Romani people

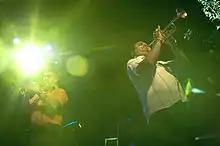
27 June 2009: Fanfare Ciocărlia live in Athens

Romani people have traditionally displayed a desire to live in alignment with the natural world. Cooking was often done outdoors over open fires, using hunted or foraged ingredients. Many Roma in England historically lived and travelled around the English countryside in vardos, while others settled in urban areas. Today, the vast majority are settled and live in houses. Romani were often portrayed outdoors in rural settings in historical European art and literature.